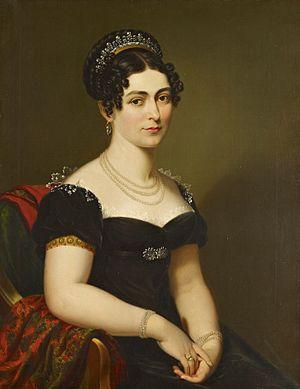
Cet article présente la liste des femmes devenues princesses par leur mariage avec un prince de Linange.